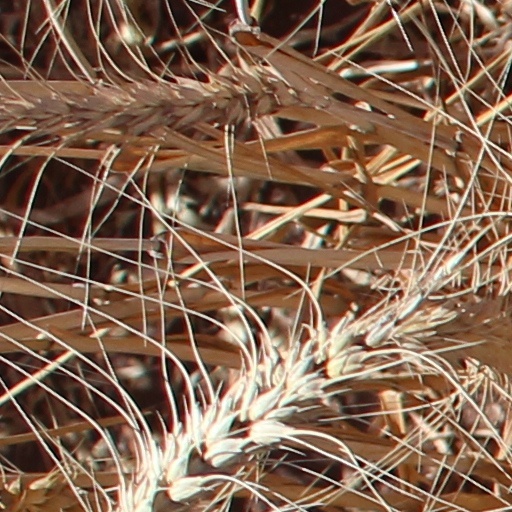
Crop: wheat